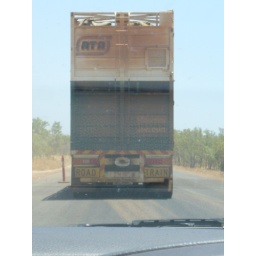
A road train with cows in it, you can see them poking through the top.